Peet Montzingo

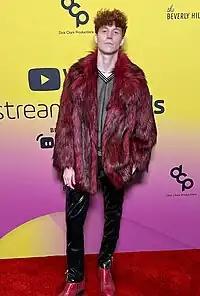

Peter "Peet" Montzingo (born 1990) is an American-based internet personality, musician and writer. He is known best for his YouTube and TikTok videos showcasing a variety of content, which includes his family, all of whom have dwarfism.